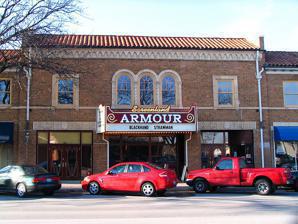
Building: Armour Theatre Building
Country: United States of America
Year built: 1928
United States historic place Armour Theatre Building U.S. National Register of Historic Places Armour Theatre Building, September 2012 Location in Missouri Show map of Missouri Location in United States Show map of the United States Location 400-410 Armour Rd, North Kansas City, Missouri Coordinates 39°8′40″N 94°34′32″W / 39.14444°N 94.57556°W / 39.14444; -94.57556 Area less than one acre Built 1928 ( 1928 ) Architect Keene and Simpson; Fritzlen and Hufford Architectural style Late 19th and 20th Century Revivals, Spanish Eclectic NRHP reference No. 08000560 Added to NRHP June 24, 2008 Armour Theatre Building is a historic theatre building located at North Kansas City, Missouri .  It was designed by the architectural firm Keene & Simpson and built in 1928. It is a two-story, polychromatic brick building with Spanish Eclectic style design elements.  It features a Mission tile roof, arched fenestration and decorative tiles, and glazed terra cotta detailing.  The building houses the theater, community rooms, and offices. It was listed on the National Register of Historic Places in 2008. References